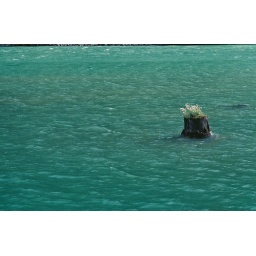
wild flowers growing on a stump in the middle of a wild river